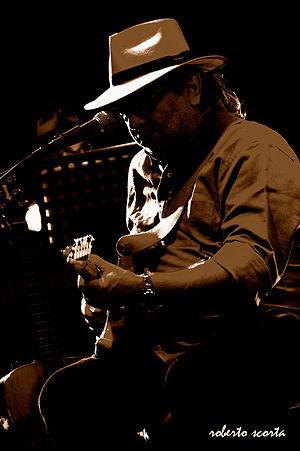
Roberto Ciotti est un bluesman, guitariste et auteur-compositeur italien.